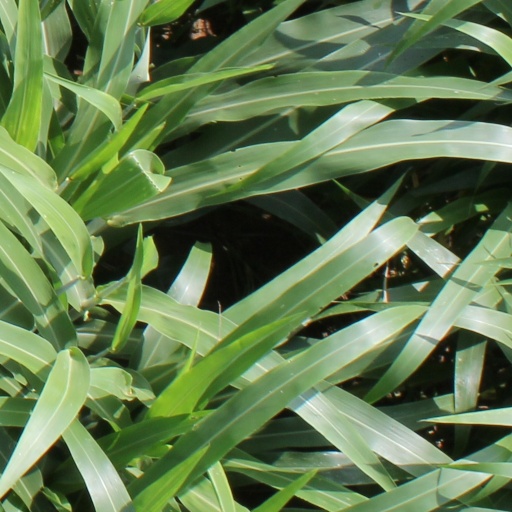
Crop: sorghum